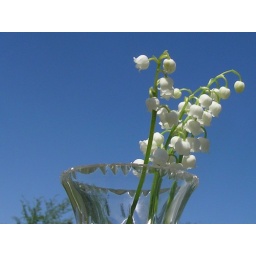
Lily Of The Valley bouquet photographed against the sky